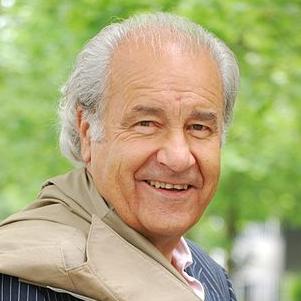
Age: 67